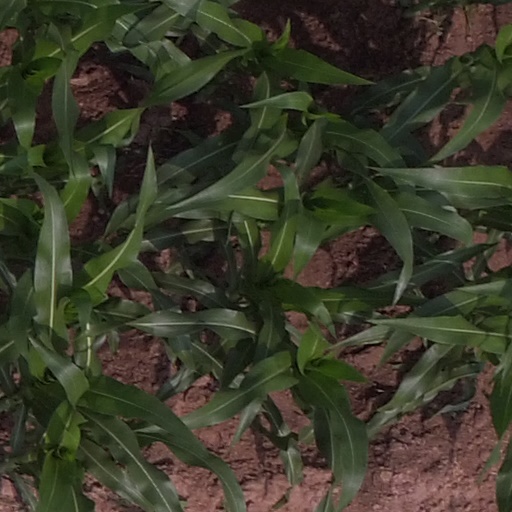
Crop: maize; corn